Igor (film)

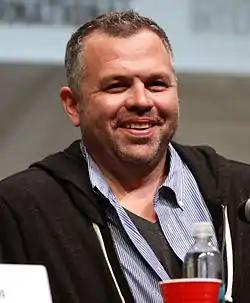
"Igor" writer Chris McKenna came up with the idea of a twist on scientist horror films in 1998.

While attending the 1998 Cannes Film Festival, Chris McKenna's interest in Transylvania-inspired settings caused him to conceive an evil scientist film like "Frankenstein" (1931) that has all of its common tropes twisted; the hunchback is smart instead of dumb, the scientist's creation is friendly instead of monstrous, the evil scientist is not intelligent, and the jar brain is stupid. In the 2000s, the increasing amount of cheap technology led smaller, independent companies to produce films in the animation industry; one of them was Exodus, where its film "Igor" was the first feature-length animation to be budgeted entirely with private equity. McKenna pitched his idea to the California-based Exodus Film Group as a three-paper treatment, instead of as a presentation of drawings and concept art usual for pitching animated features; the company accepted and instructed investors worldwide to finance the film. According to Exodus president John D. Eraklis, "We chose it because it was the most original concept that we had come across in years and Chris McKenna is a brilliant writer."